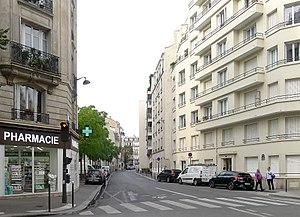
Rue Blomet au niveau de la rue de la Convention - Paris XV
La rue Blomet est une voie du 15ᵉ arrondissement de Paris. Son nom a d'abord été celui des rues Éblé et Oudinot puis a été, avec le développement urbain de Vaugirard, étendu à la Renaissance au sentier des Chiens, renommé « voie des Bruyères », qui, entre les routes de Sèvres et de Vaugirard, conduisait depuis Saint-Germain-des-Près à Issy.